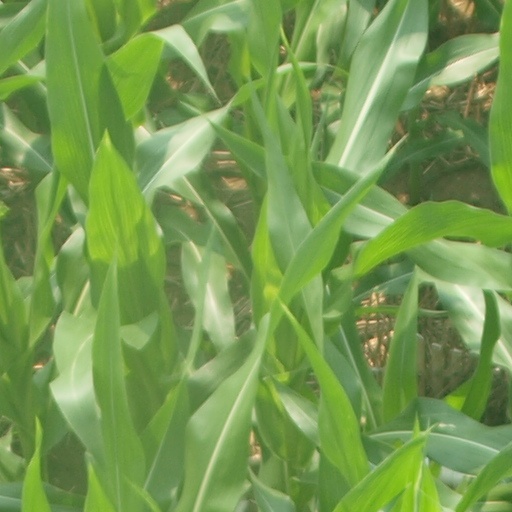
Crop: maize; corn